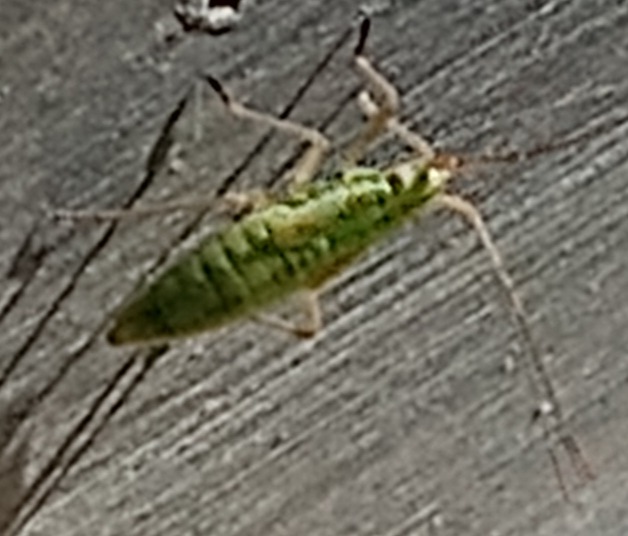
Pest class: occasional_pest